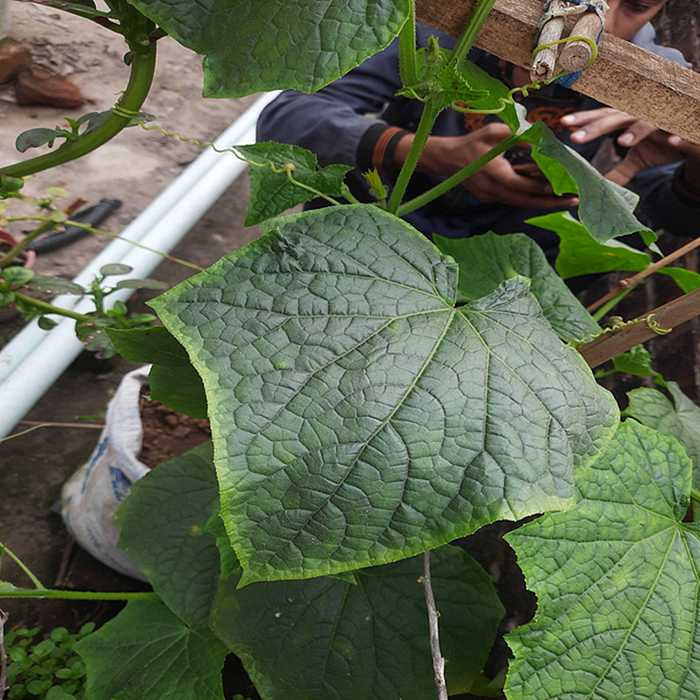
Plant: Cucumber
Label: Fresh leaf